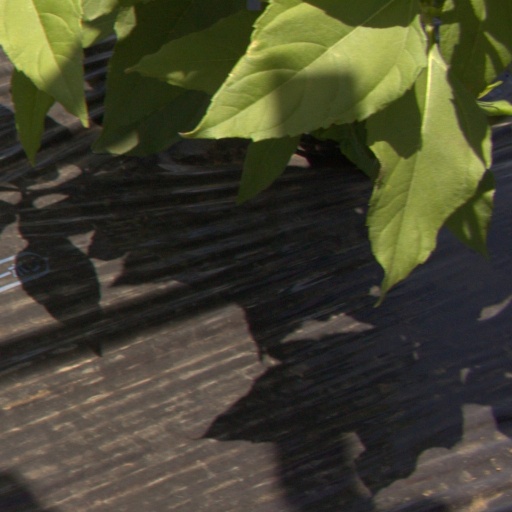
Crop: Jerusalem artichoke